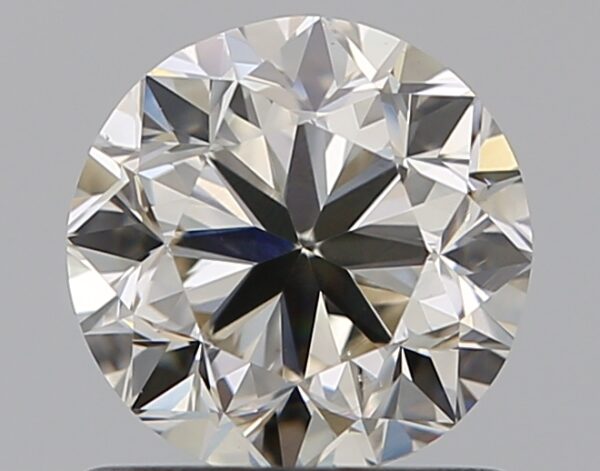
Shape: round
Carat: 1
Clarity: VS2
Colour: M
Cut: GD
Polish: EX
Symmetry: VG
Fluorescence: M
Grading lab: GIA
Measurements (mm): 6 x 6.09 x 4.03